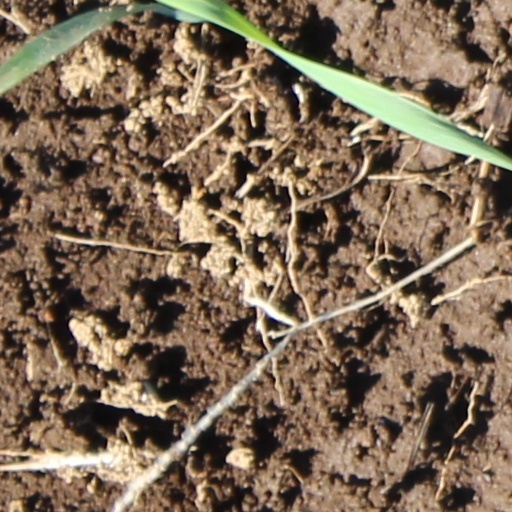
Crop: wheat